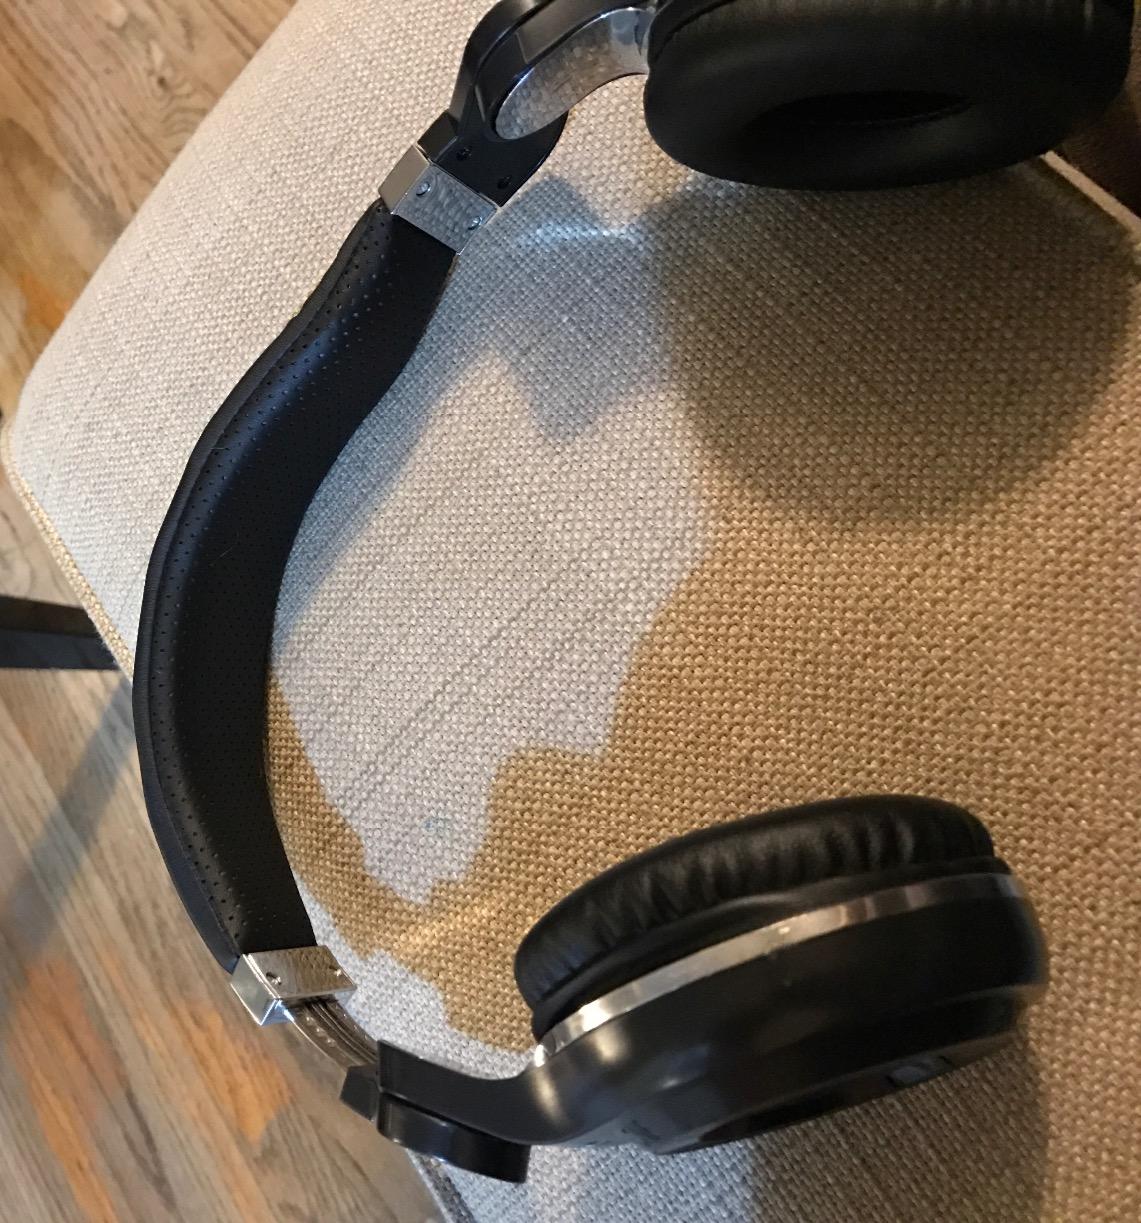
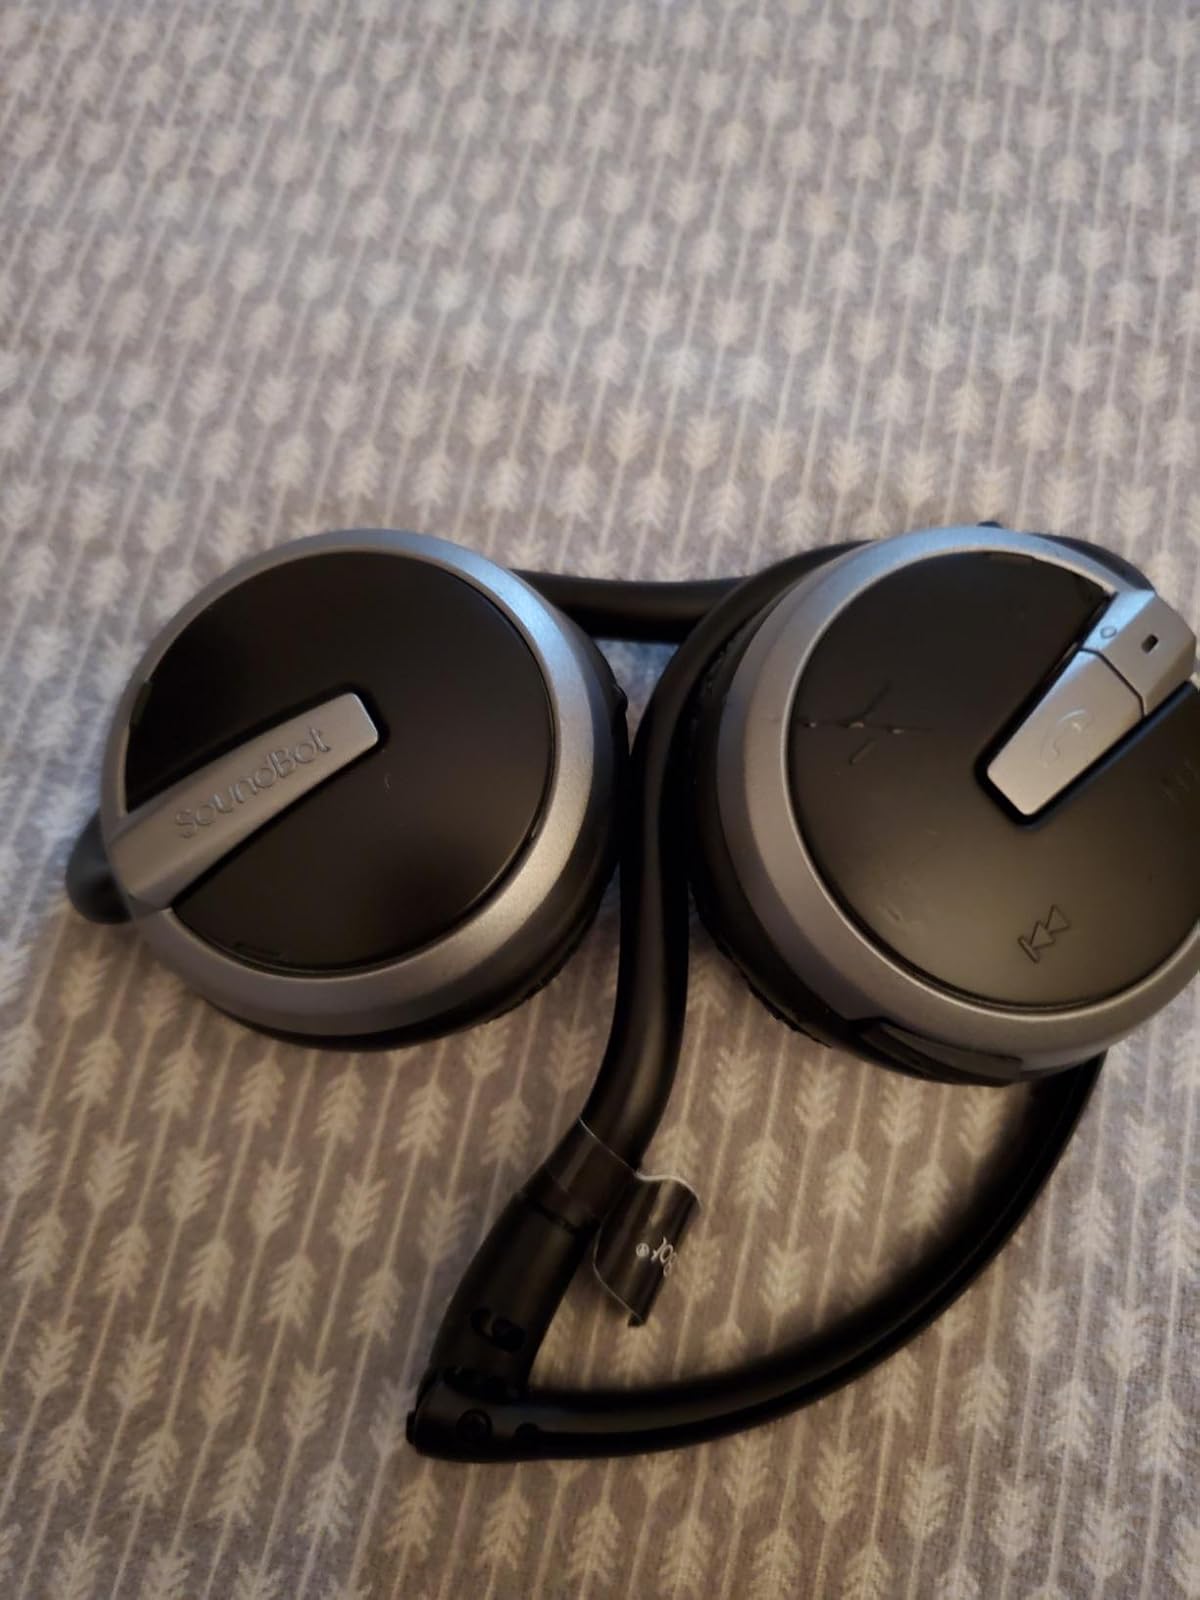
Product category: headphones
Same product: no